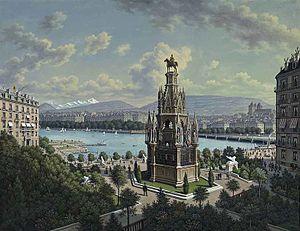
Hubert Sattler, né le 21 janvier 1817 à Salzbourg et mort le 3 avril 1904 à Vienne, est un peintre paysagiste autrichien.